Ismail as-Sadr

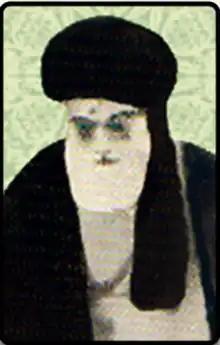
Ismail as-Sadr

Ismail as-Sadr (born 1842 - died 1919–1920) was a Lebanese-Iraqi Grand Ayatollah, a title which is used in Iran and Iraq referring to a Twelver Shi'a scholar who is a fully qualified mujtahid who asserts authority over peers and followers by virtue of sufficient study and achievement of the level of necessary competency needed to obtain permission ("ijāza") to practice ijtihad. He was born in Isfahan, Iran.